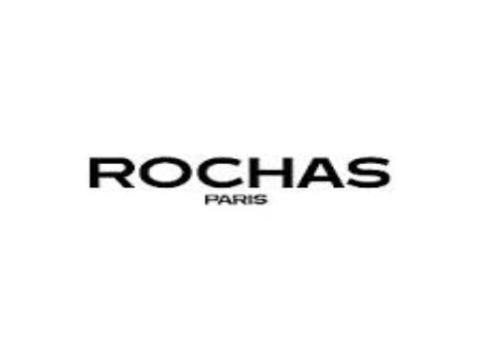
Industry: Clothes